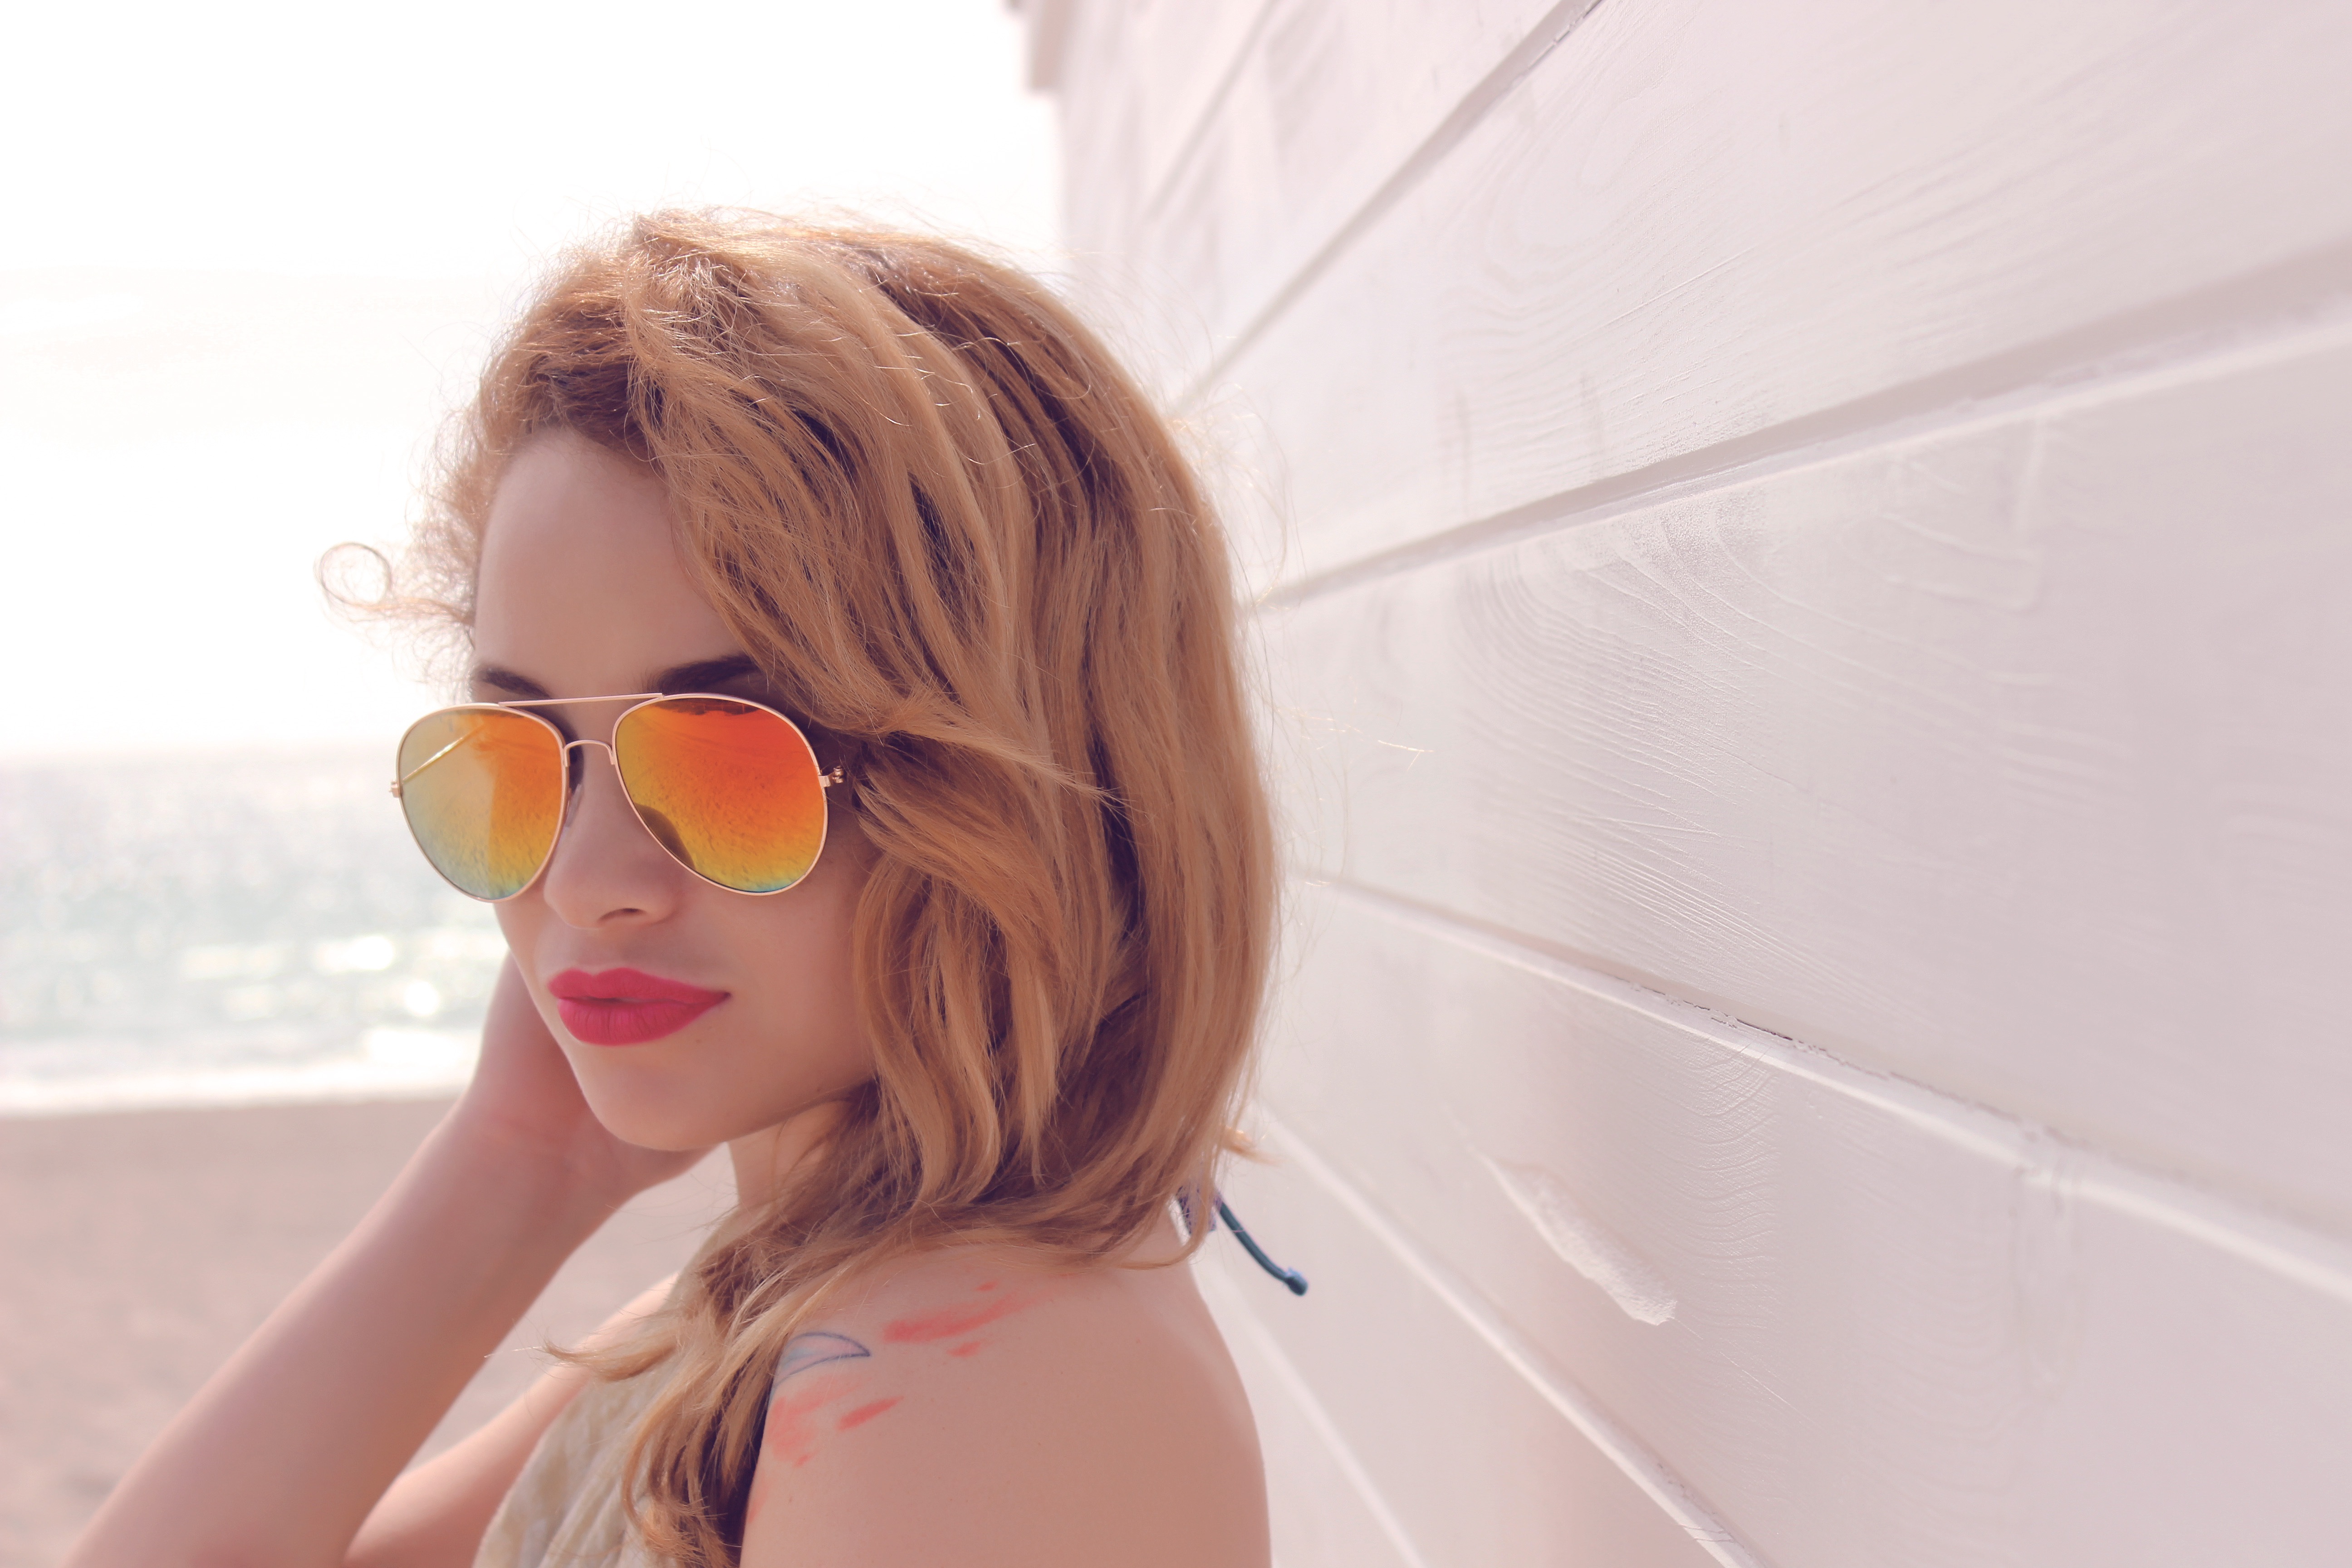
hand, beach, sea, person, people, girl, woman, hair, white, summer, female, model, young, finger, fashion, lady, pink, lip, hairstyle, mouth, long hair, outdoors, face, nose, women, sunglasses, glasses, selfie, eyewear, sexy, style, blond, modeling, beautiful women, attractive, glamour, beautiful woman, photo shoot, brown hair, beauty woman, vision care